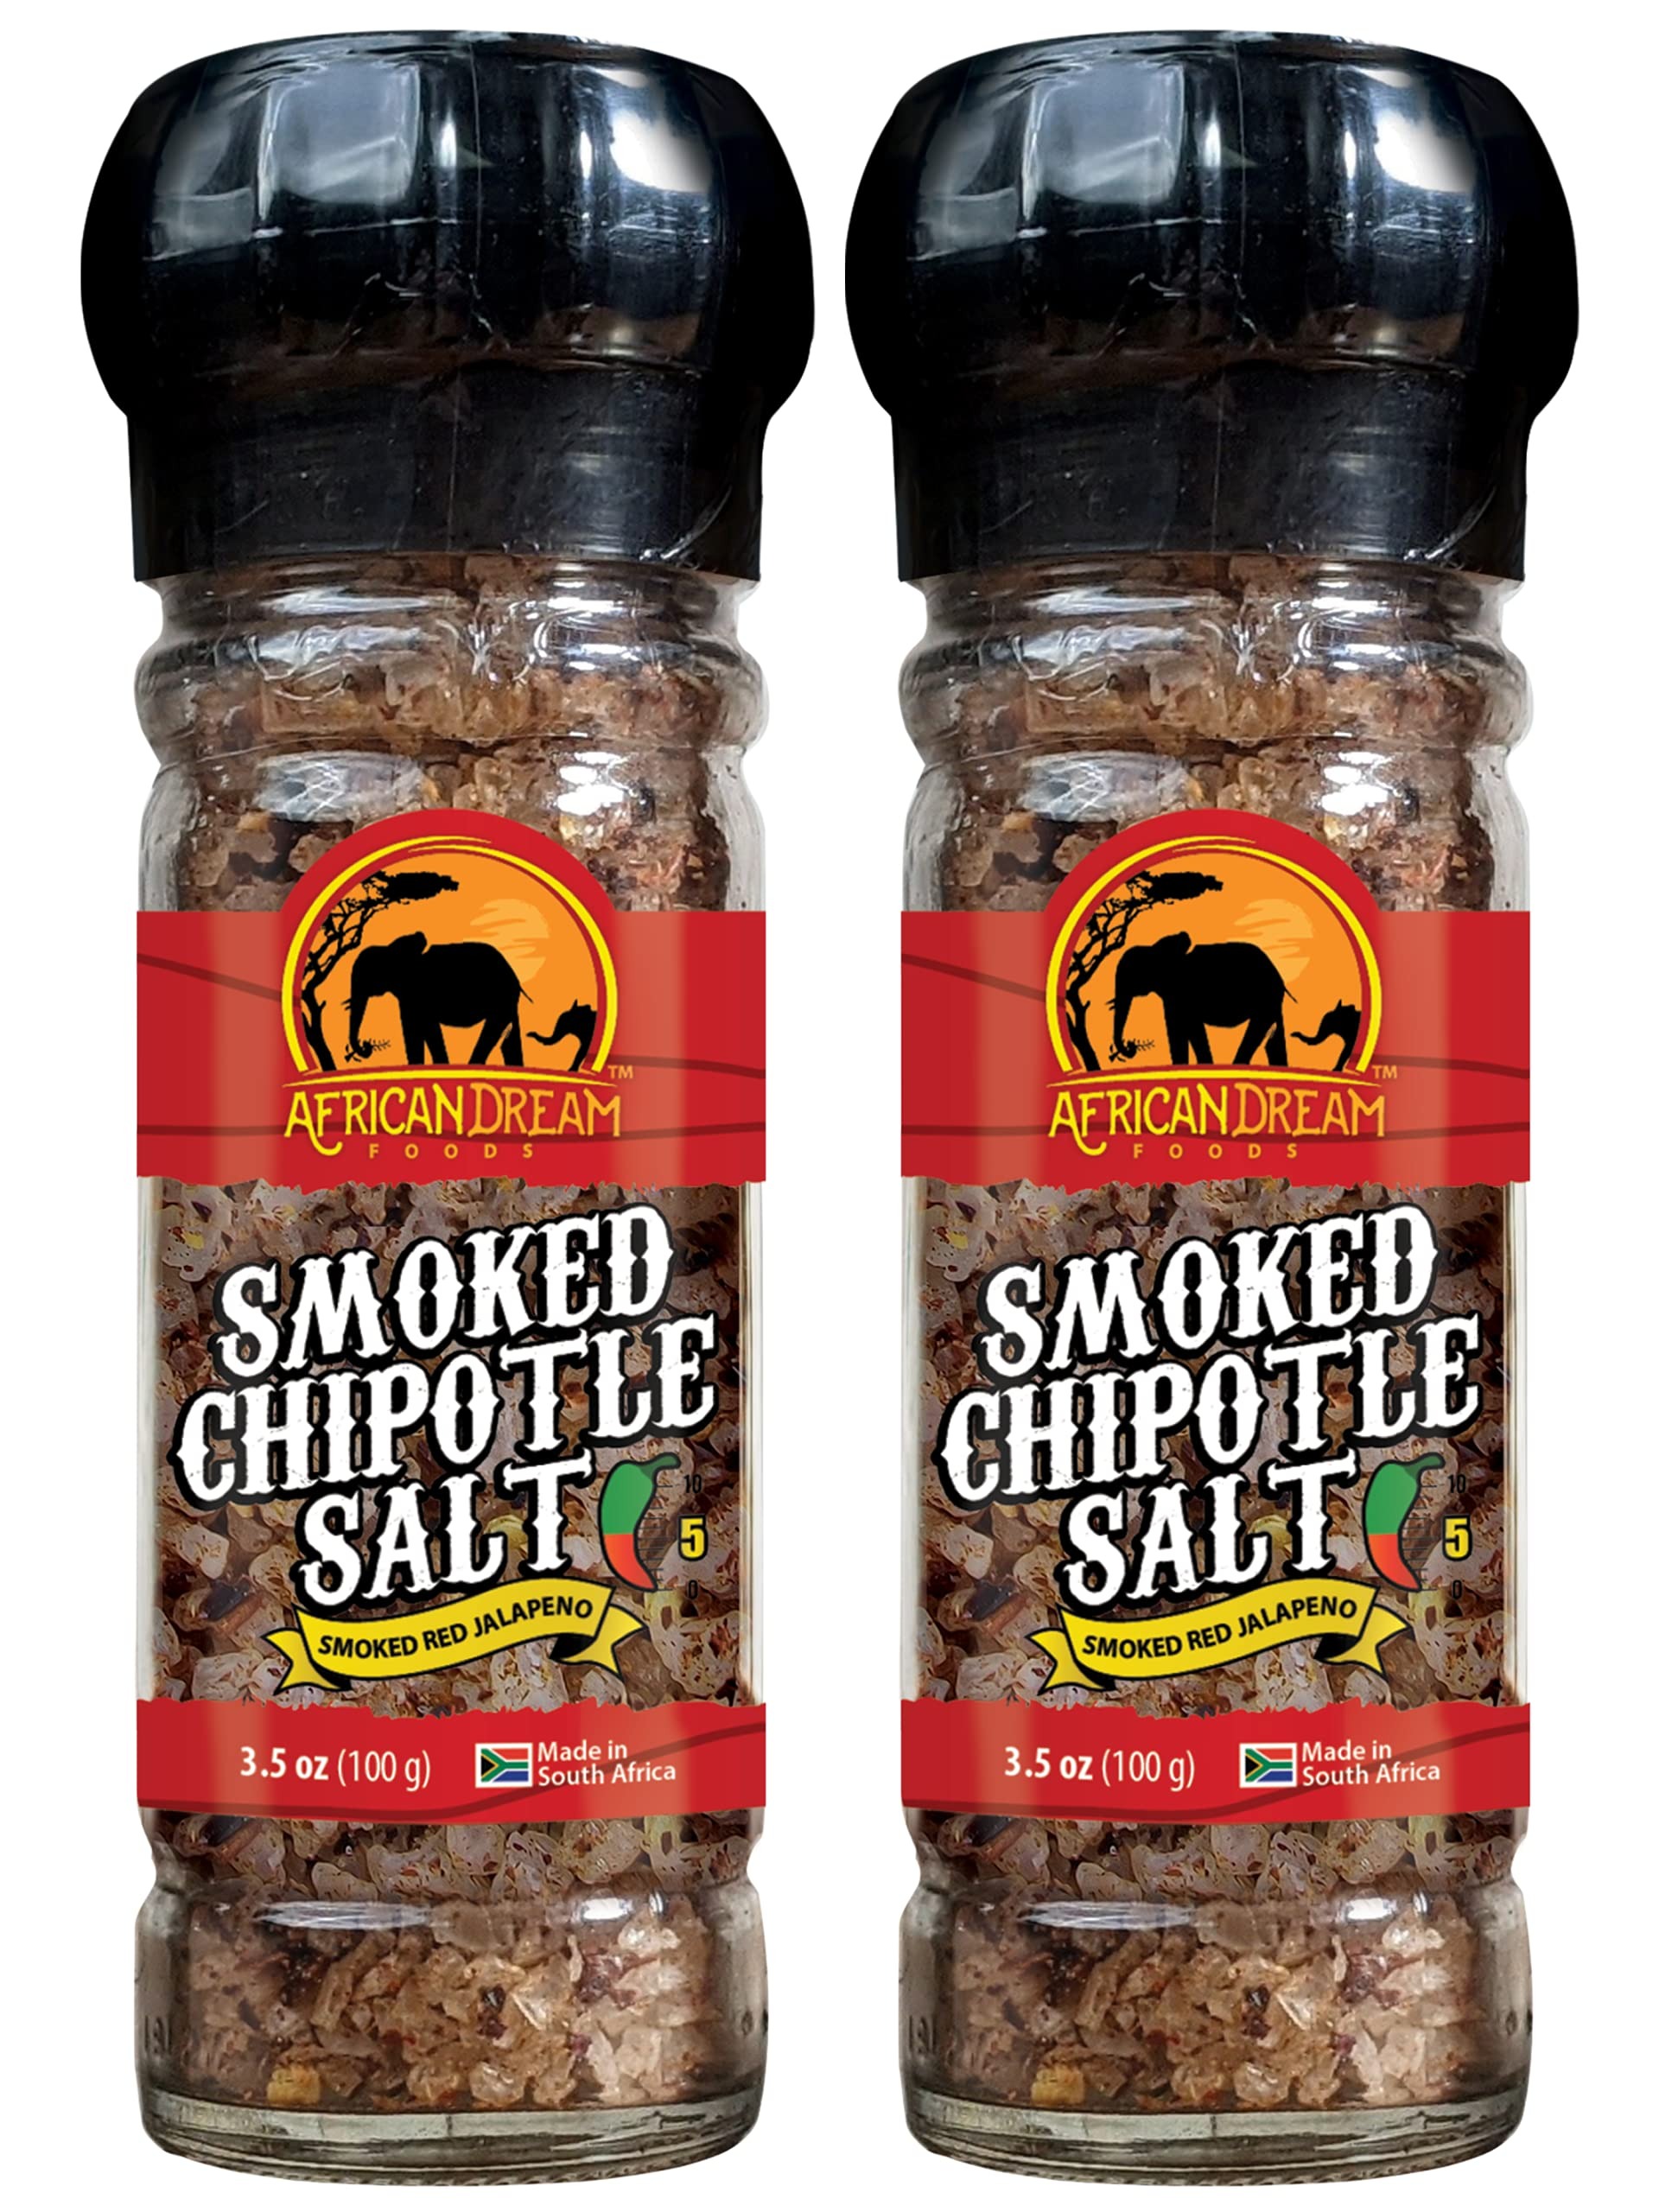
Item Name: Smoked Chipotle Spicy Salt Seasoning by African Dream Foods | Spicy Chili Salt with Natural African Jalapeno Peppers, Sea Salt | Ideal for Meat, Chicken, Seafood | Reusable Grinder, 3.5 oz | 2-Pack
Bullet Point 1: Spice Up: Our Smoked Chipotle Salt delivers a unique blend of spicy to enhance your dishes. Vegan/vegetarian without preservatives, gluten, or artificial additives. Certified non-GMO, and halal.
Bullet Point 2: Jalapeno Punch: This spicy salt is obtained by smoking red jalapeño peppers for approximately 48 hours. This seasoning creates a powerful punch of flavor that stands out in any dish.
Bullet Point 3: Punch of Heat: Our innovative reusable grinder makes it easy to add both salt and spice to your meals in one simple twist. Ensures that you can quickly and evenly distribute the seasonings on your fish tacos, chicken burgers, and spicy smoky grilled cheese.
Bullet Point 4: Intense Flavor: Smoked Chipotle Salt is a harmonious blend of smoked African jalapeño peppers sourced from small-scale South African farms and natural sea salt harvested from the cold waters of the Atlantic Ocean.
Bullet Point 5: Our Story: Established in 2021, African Dream Foods is a purpose-driven fair trade company founded by wildlife enthusiasts and hot sauce lovers, crafting socially-conscious made in Africa hot sauces and spices to promote wildlife conservation.
Product Description: Smoked Chipotle Spicy Salt by African Dream Foods is a versatile seasoning made from natural African jalapeño peppers and sea salt, perfect for enhancing meat, chicken, and seafood dishes. The smoked red jalapeño peppers, smoked for approximately 48 hours, provide a distinct smoky flavor and a powerful punch of heat, making it a unique addition to any kitchen. This seasoning comes in an innovative reusable grinder, allowing easy and even distribution of the salt and spice on dishes like fish tacos, Peri-Peri chicken burgers, oven-roasted vegetables with Jalanasco Dipping Sauce, spicy and smoky grilled cheese, and smoky spicy pretzel bites with Habanasco Queso Dip. The Smoked Chipotle Salt is a harmonious blend of smoked African jalapeño peppers from small-scale South African farms and natural sea salt harvested from the Atlantic Ocean, providing a perfect balance of salty, smoky, and spicy flavors. They are vegan/vegetarian and certified non-GMO, and halal
Value: 7.0
Unit: Ounce

Price: 14.99